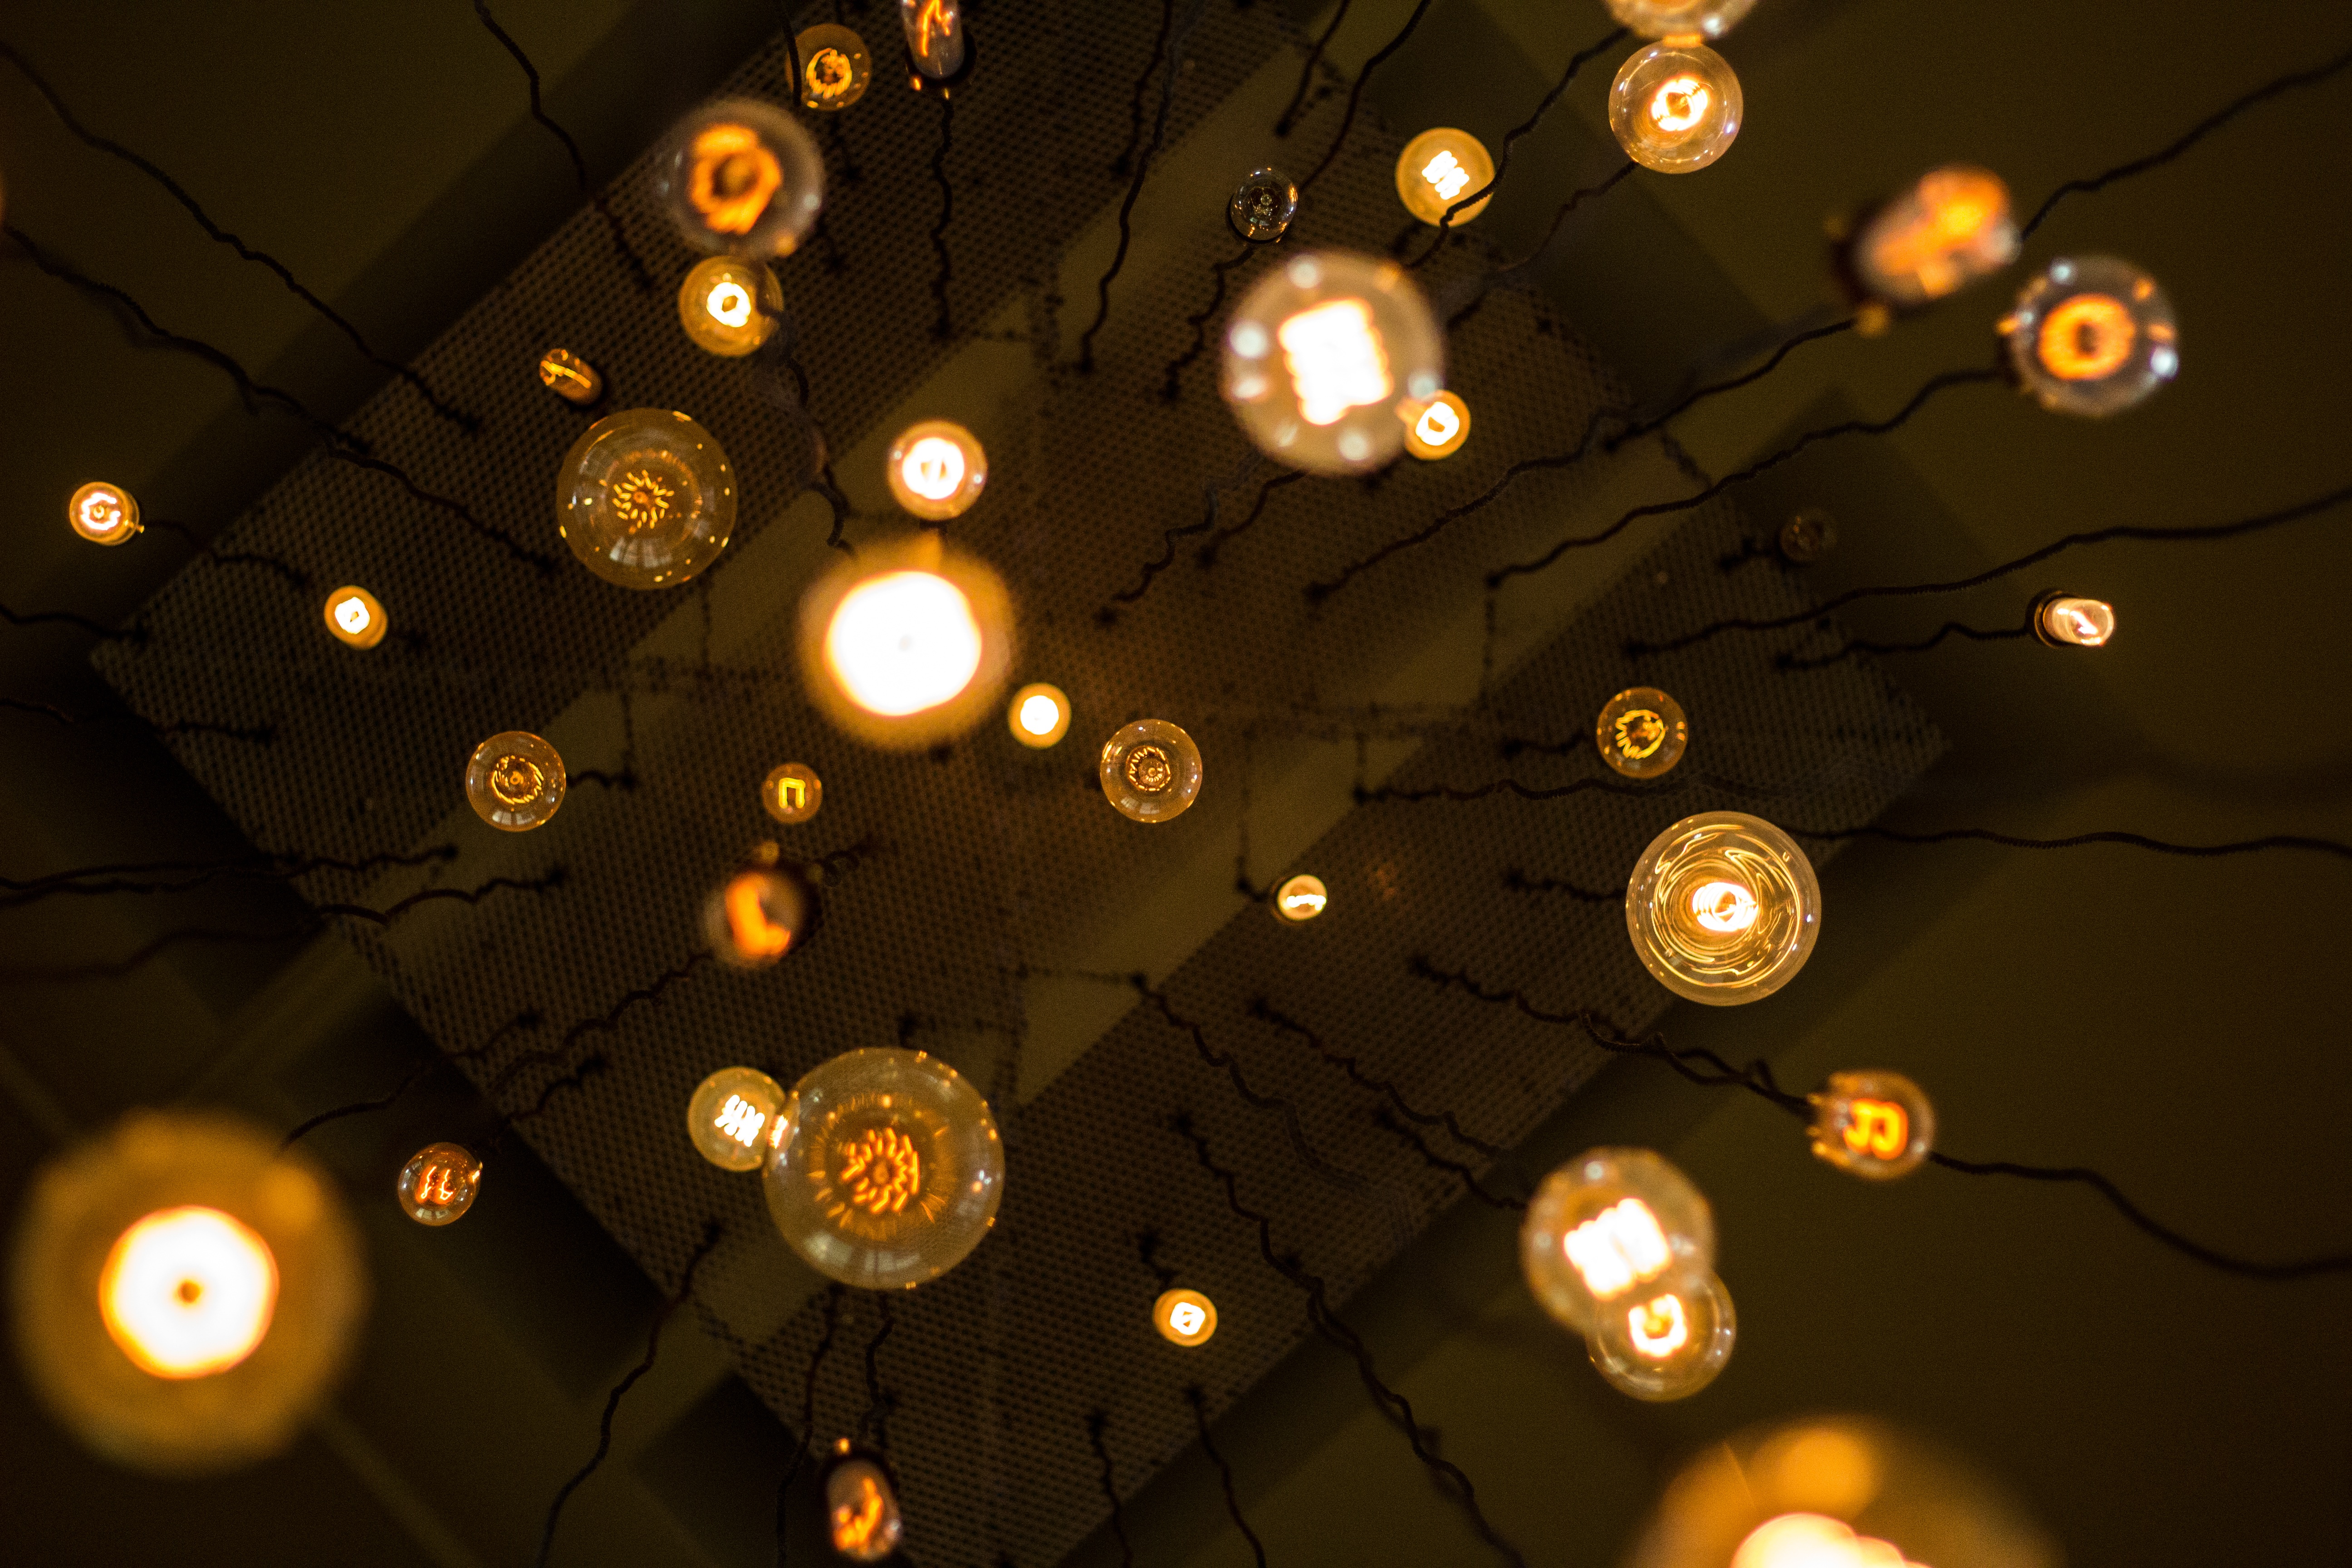
light, night, sunlight, darkness, lighting, circle, symmetry, screenshot, macro photography, computer wallpaper